Pascal Dusapin

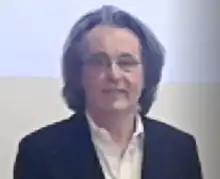
Dusapin in 2020

Pascal Georges Dusapin (born 29 May 1955) is a French composer. His music is marked by its microtonality, tension, and energy.